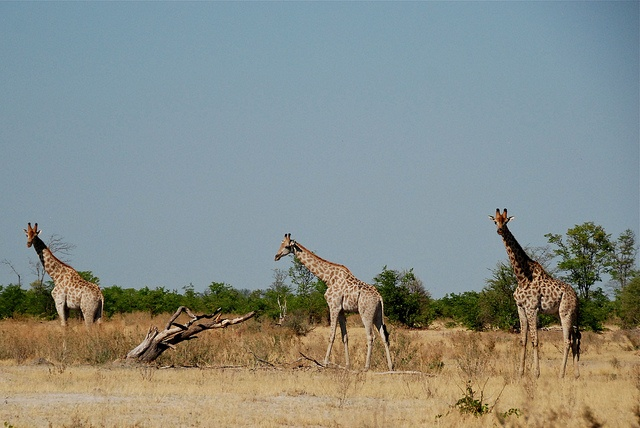
A group of three giraffe standing next to each other on a grass field.
Three giraffes standing around on a grassy plain.
Three giraffes standing in the middle of a field.
Several giraffes walking across the grass lands in the wild.
Three giraffes all walking the same direction .